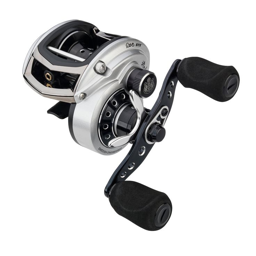
casting reel - left hand .